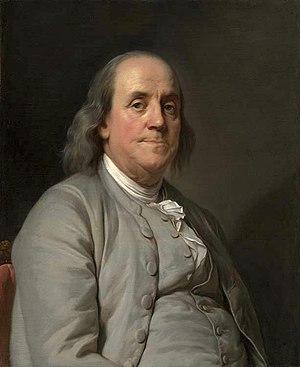
Cette page concerne des événements d'actualité qui se sont produits durant l'année 1790 du calendrier grégorien aux États-Unis.
John Adams était un Père fondateur des États-Unis qui fut l'un des plus importants diplomates américains de la fin du XVIIIᵉ siècle. Après avoir joué un rôle majeur durant la guerre d'indépendance, il fut envoyé comme ministre plénipotentiaire auprès du royaume de France et des Provinces-Unies avant de participer à la rédaction du traité de Paris qui mit fin aux hostilités avec la couronne britannique. Ambassadeur en Grande-Bretagne de 1785 à 1788, il rentra ensuite aux États-Unis. Sous sa présidence, les relations avec la France constituèrent l'axe central de sa politique étrangère. L'indignation américaine provoquée par l'attitude insultante des responsables français lors de l'affaire XYZ, de 1797 à 1798, dégénéra en un conflit naval non déclaré connu sous le nom de « quasi-guerre ». Malgré l'attitude belliqueuse d'une frange du Parti fédéraliste conduite par son rival Alexander Hamilton, Adams refusa d'engager son pays dans une guerre formelle et signa la paix avec la France en 1800.
Self-made man est un terme anglo-américain qui sert à décrire une personne dont le succès est la conséquence de ses décisions et de ses actions, plutôt que de conditions extérieures à celle-ci.
Benjamin Franklin /ˈbɛnd͡ʒəmɪn ˈfɹæŋklɪn/, né le 17 janvier 1706 à Boston et mort le 17 avril 1790 à Philadelphie, est un imprimeur, éditeur, écrivain, naturaliste, inventeur, abolitionniste et homme politique américain.